Adi Meyerson

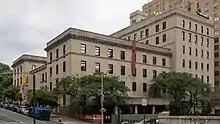

Since moving to New York City, Meyerson has performed at multiple jazz clubs including Smoke Jazz, Minton's, Smalls and Jazz Standard. She has played onstage with Joel Frahm, Joe Magnarelli, Steve Nelson, Charli Persip, and Champion Fulton. She recorded her debut album, "Where We Stand", in September 2017. She enlisted 5 musicians for the album, including saxophonist Joel Frahm and guitarist Camilla Meza. The album was released on June 5, 2018.